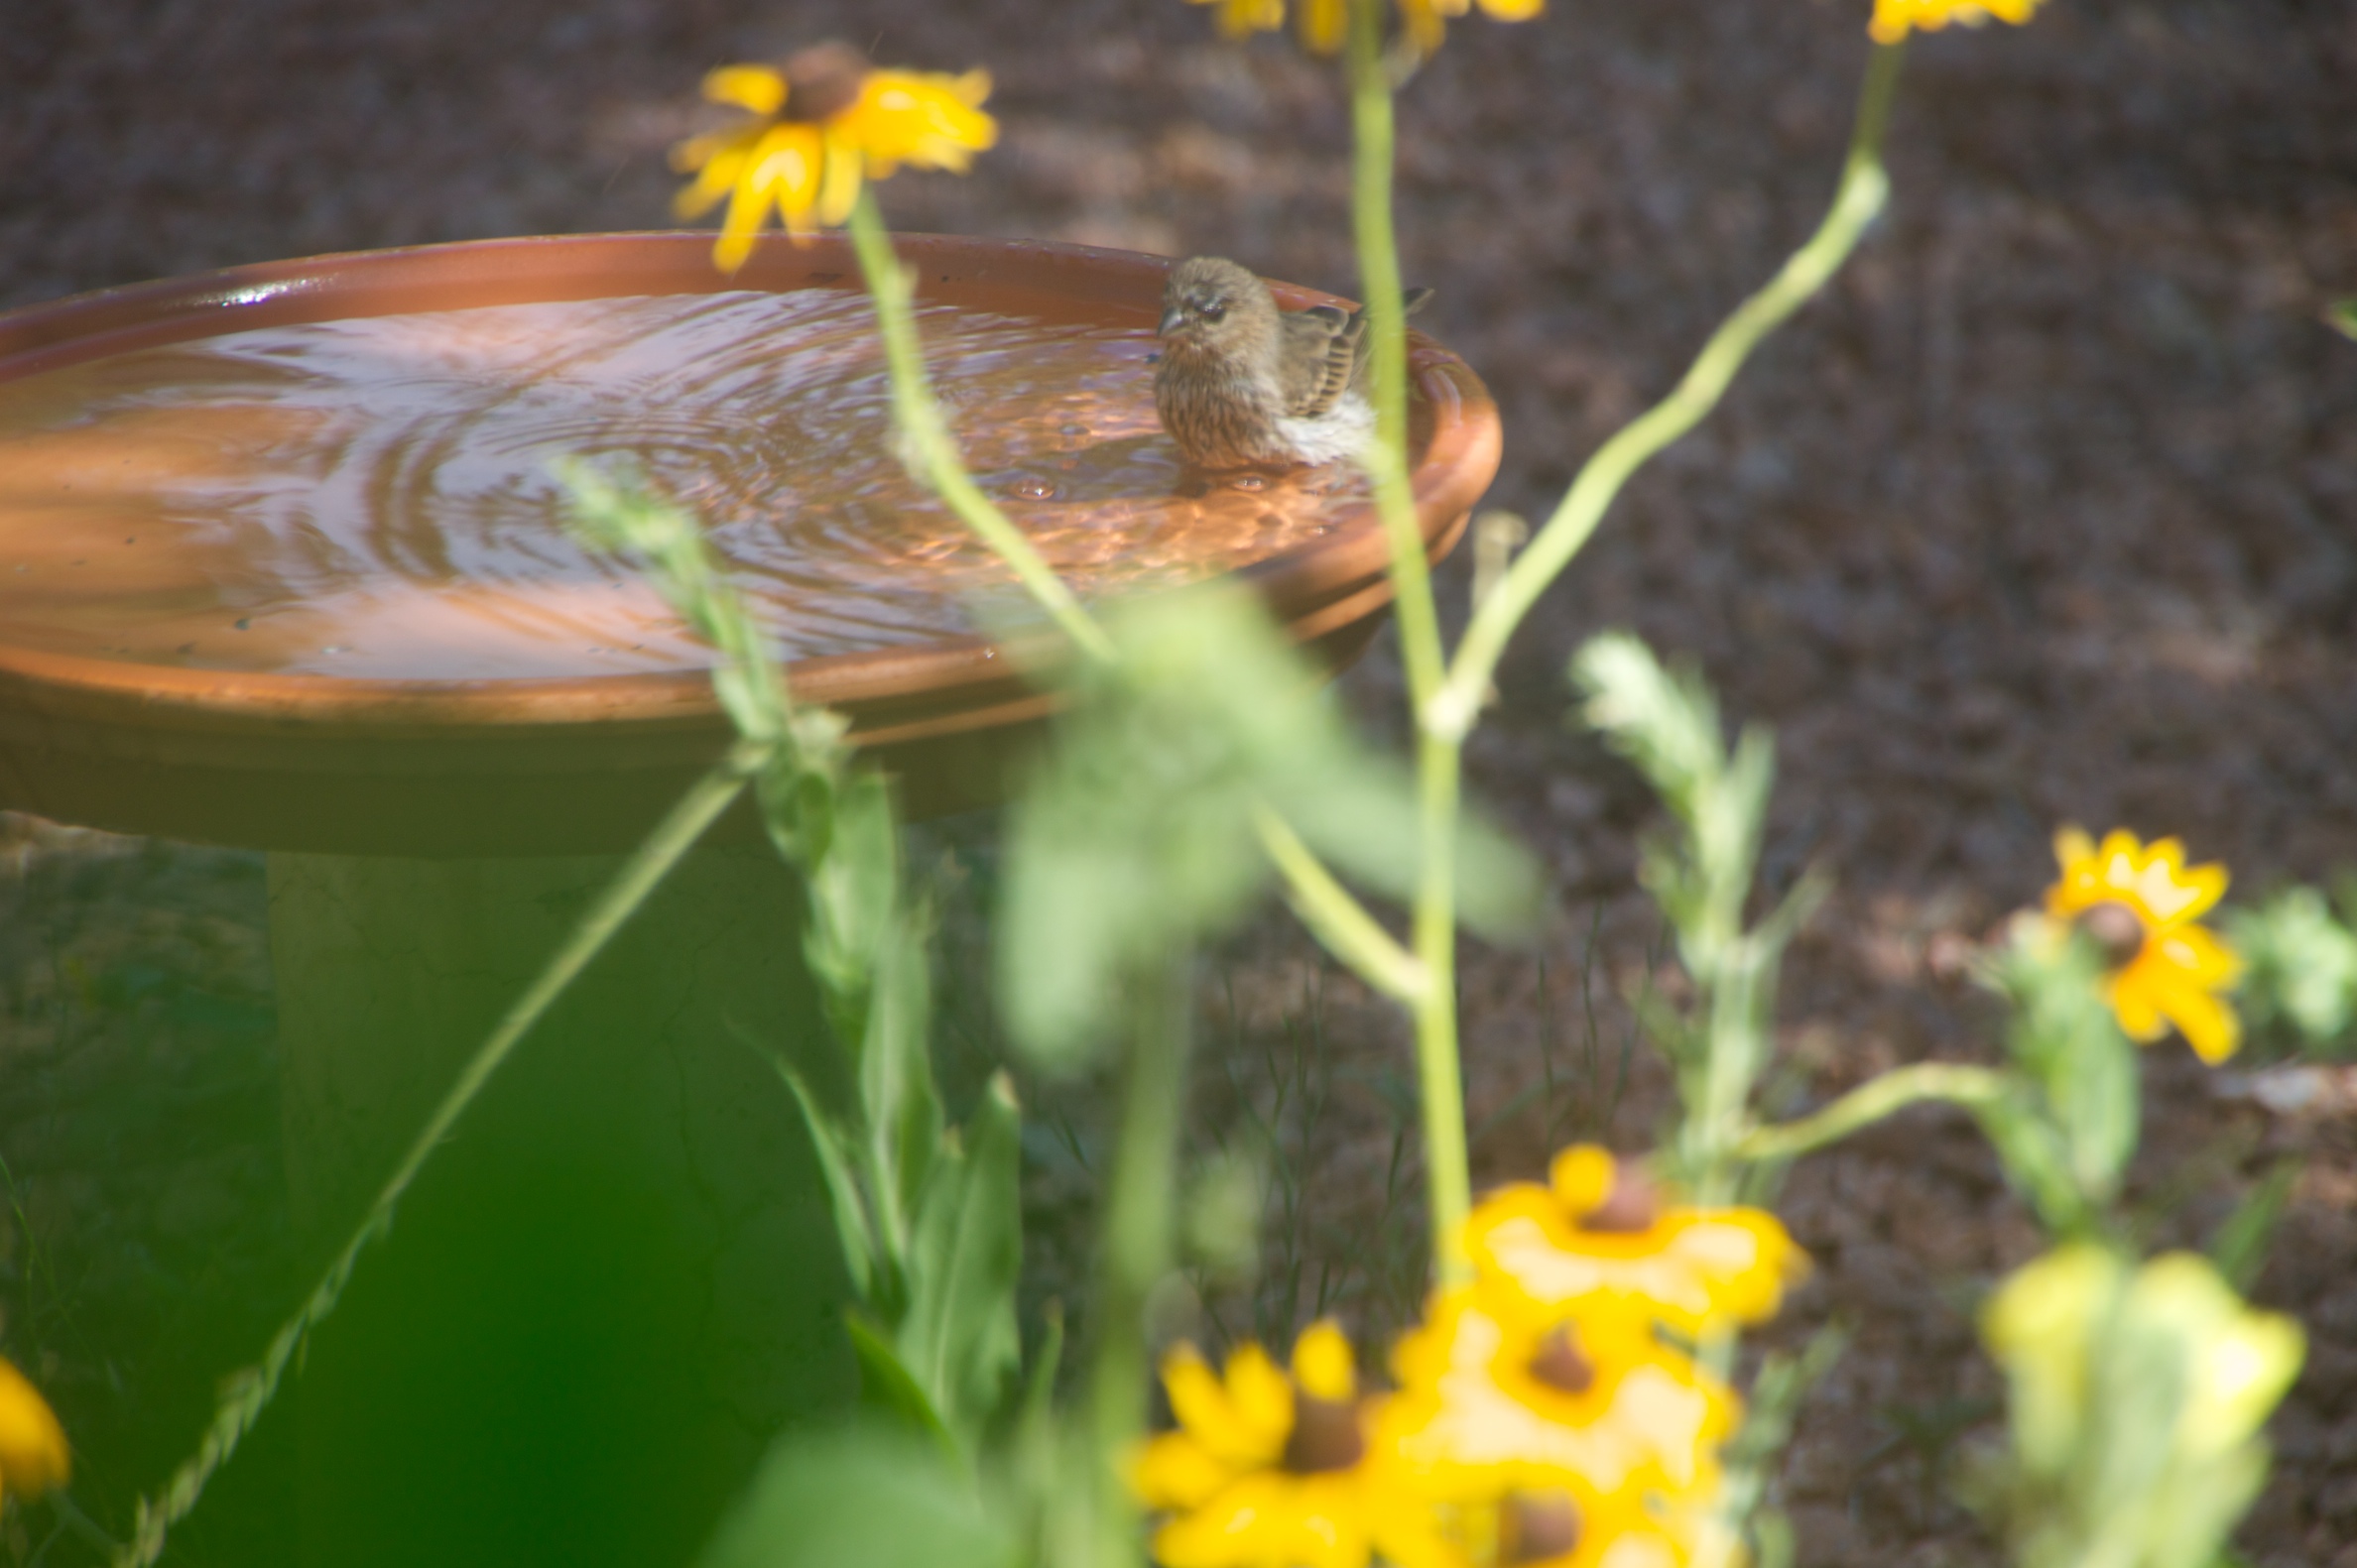
nature, grass, bird, plant, leaf, flower, wildlife, green, insect, botany, butterfly, amphibian, yellow, flora, fauna, macro photography